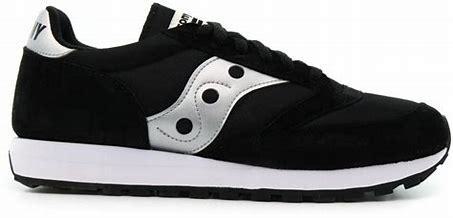
Brand: Saucony
Model: Jazz 81